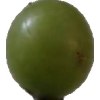
Label: grape